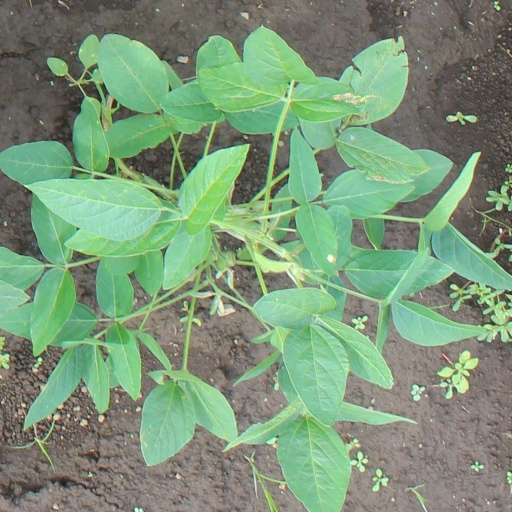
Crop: soybean